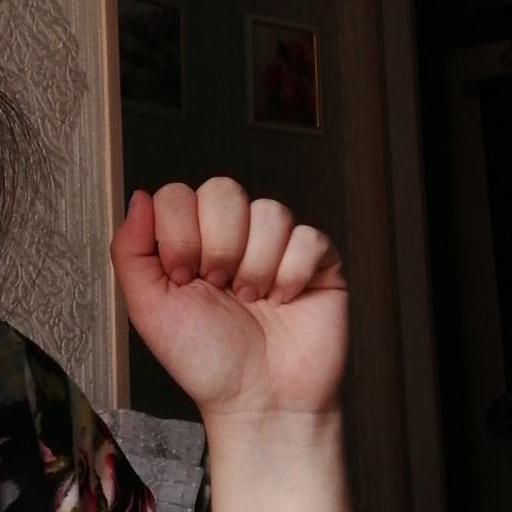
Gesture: fist